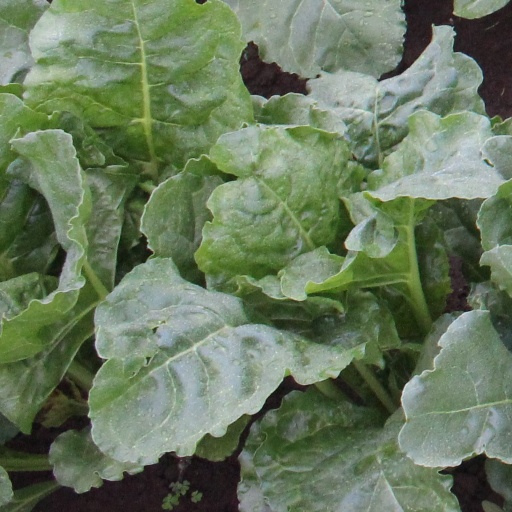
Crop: sugar beet